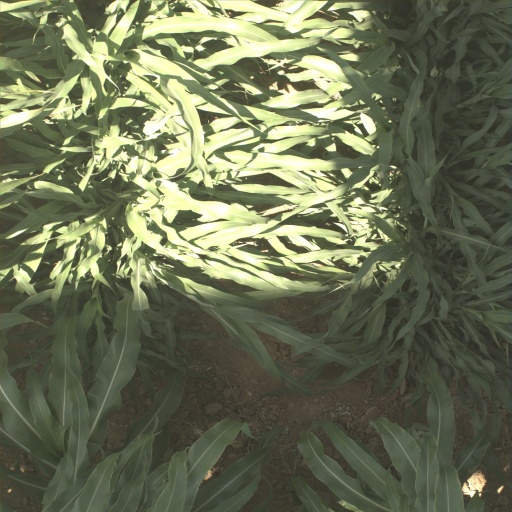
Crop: sorghum